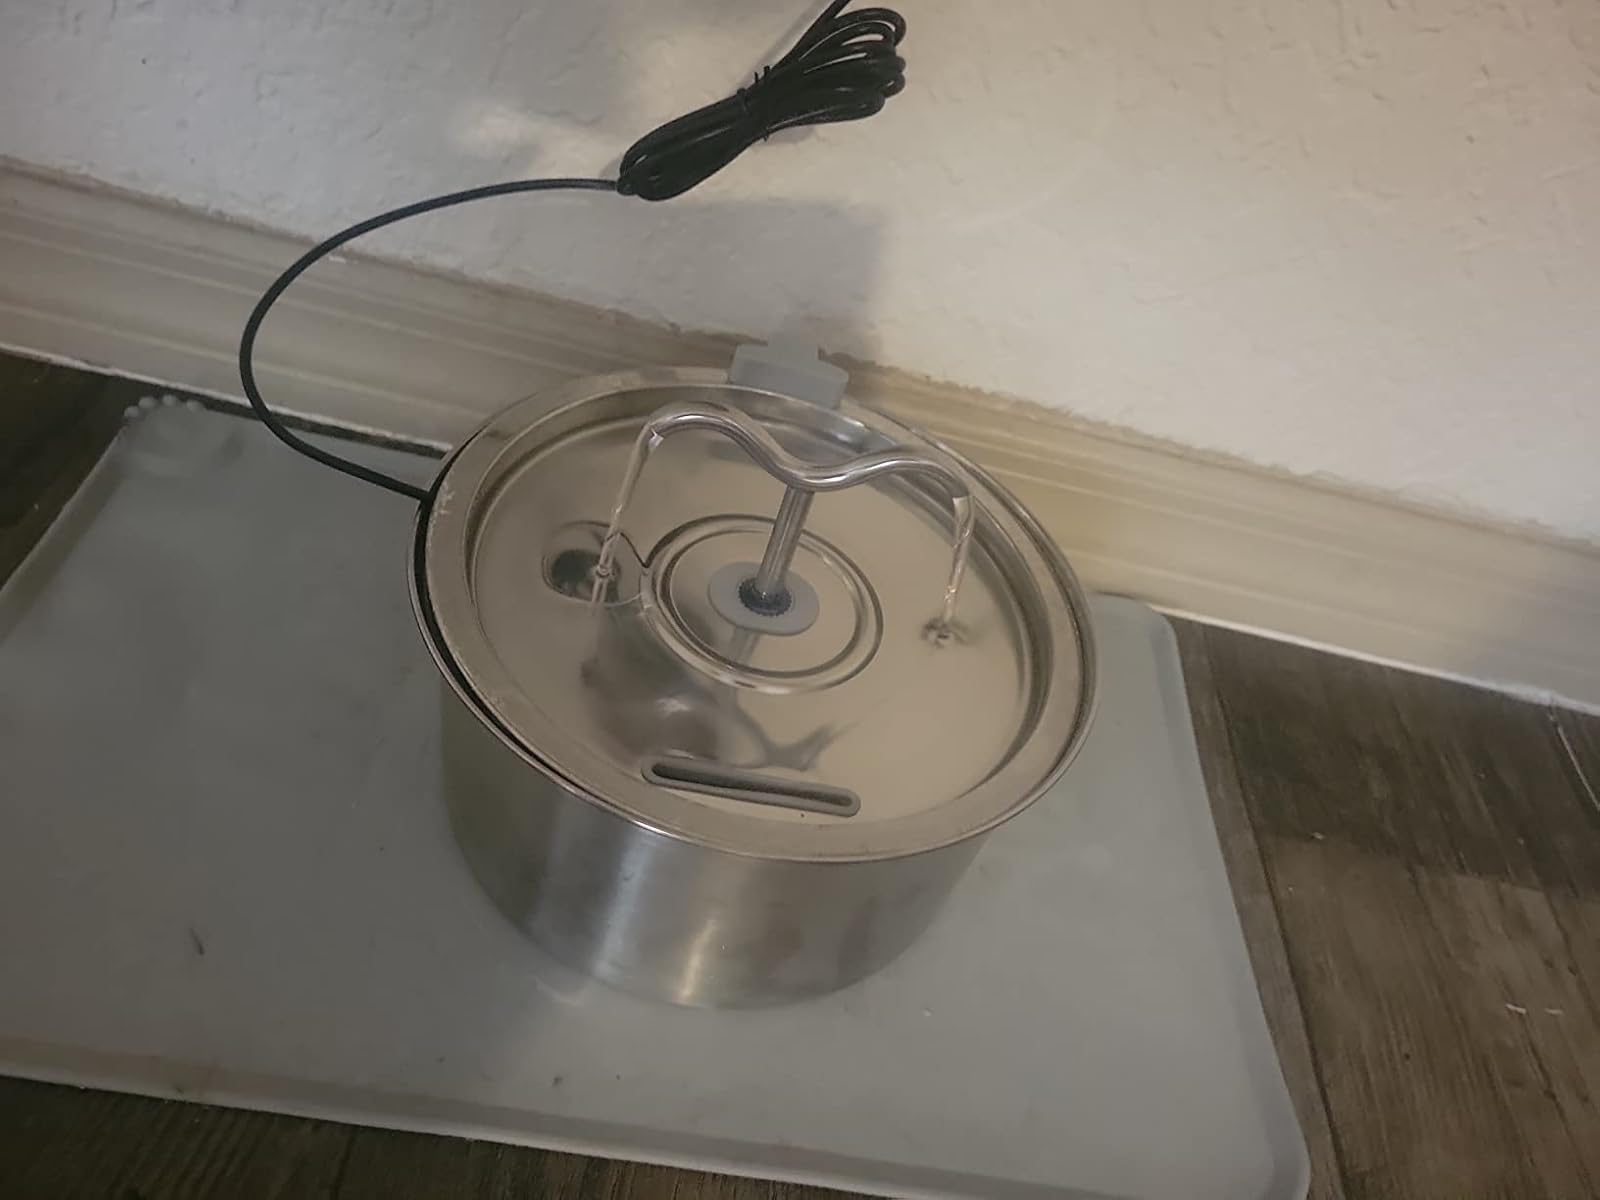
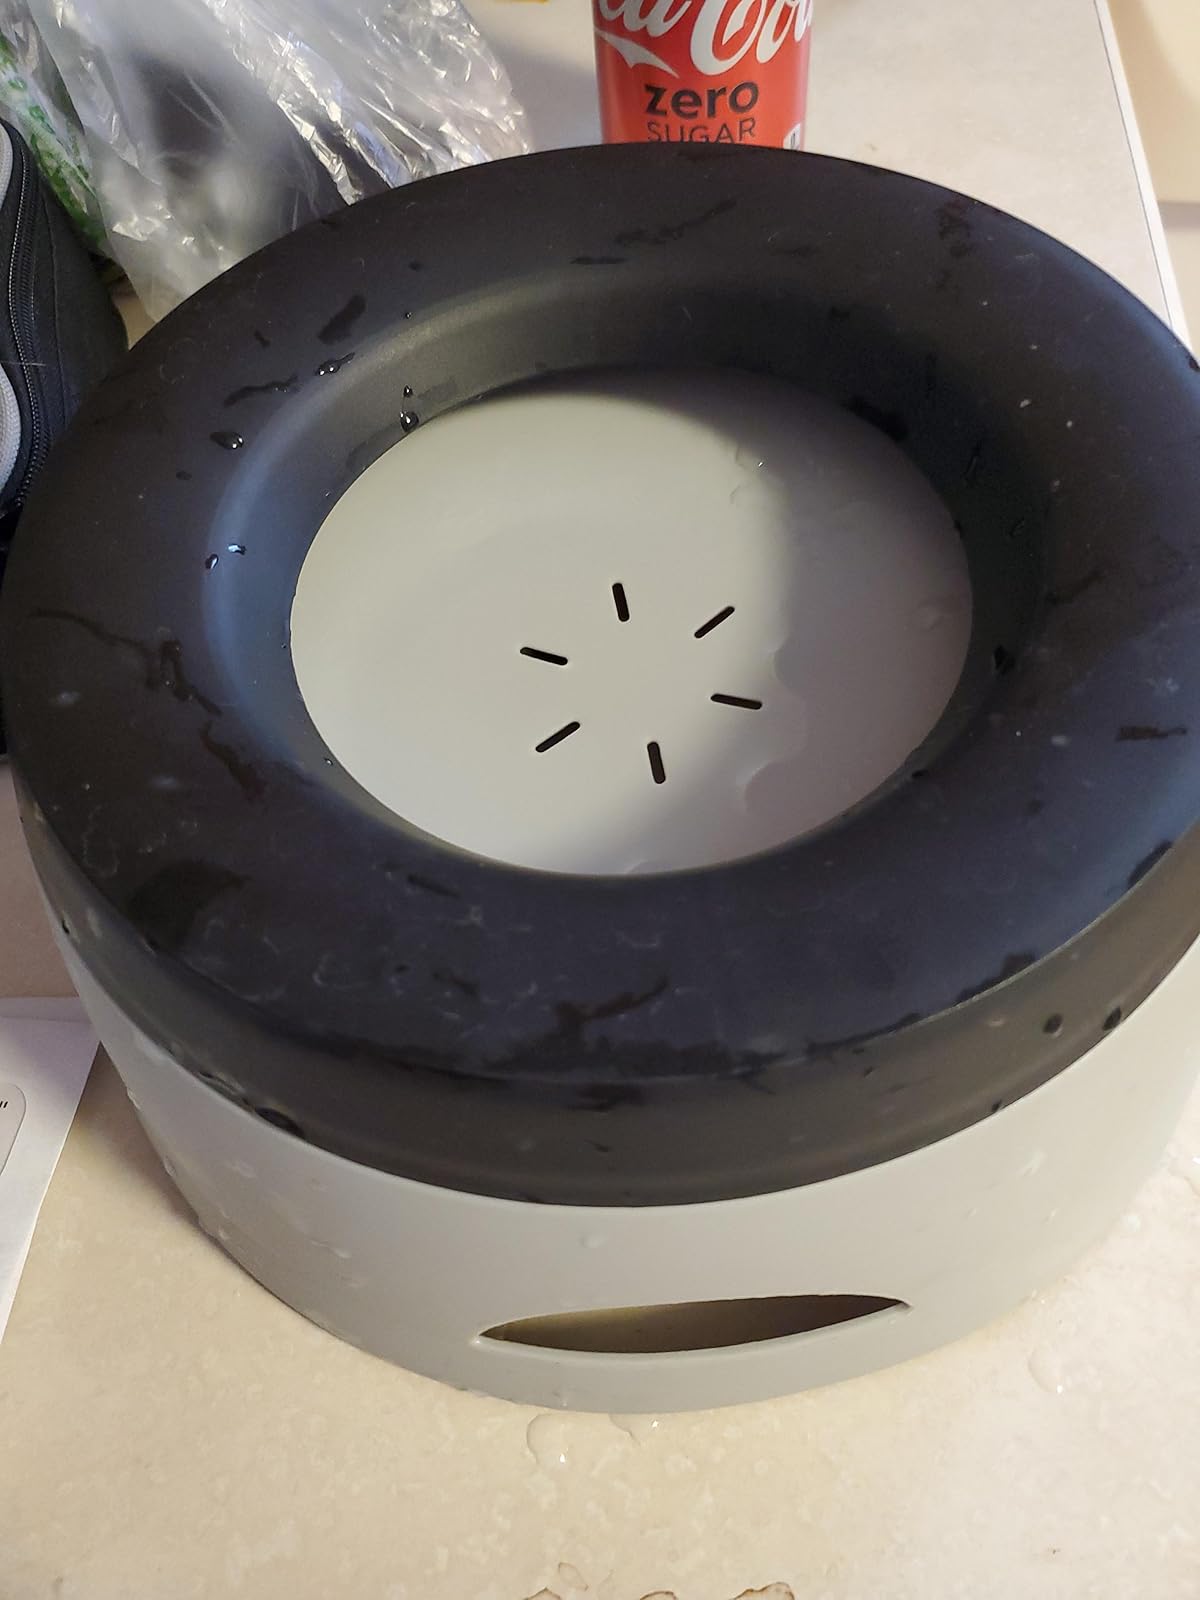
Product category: items_bowl
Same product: no